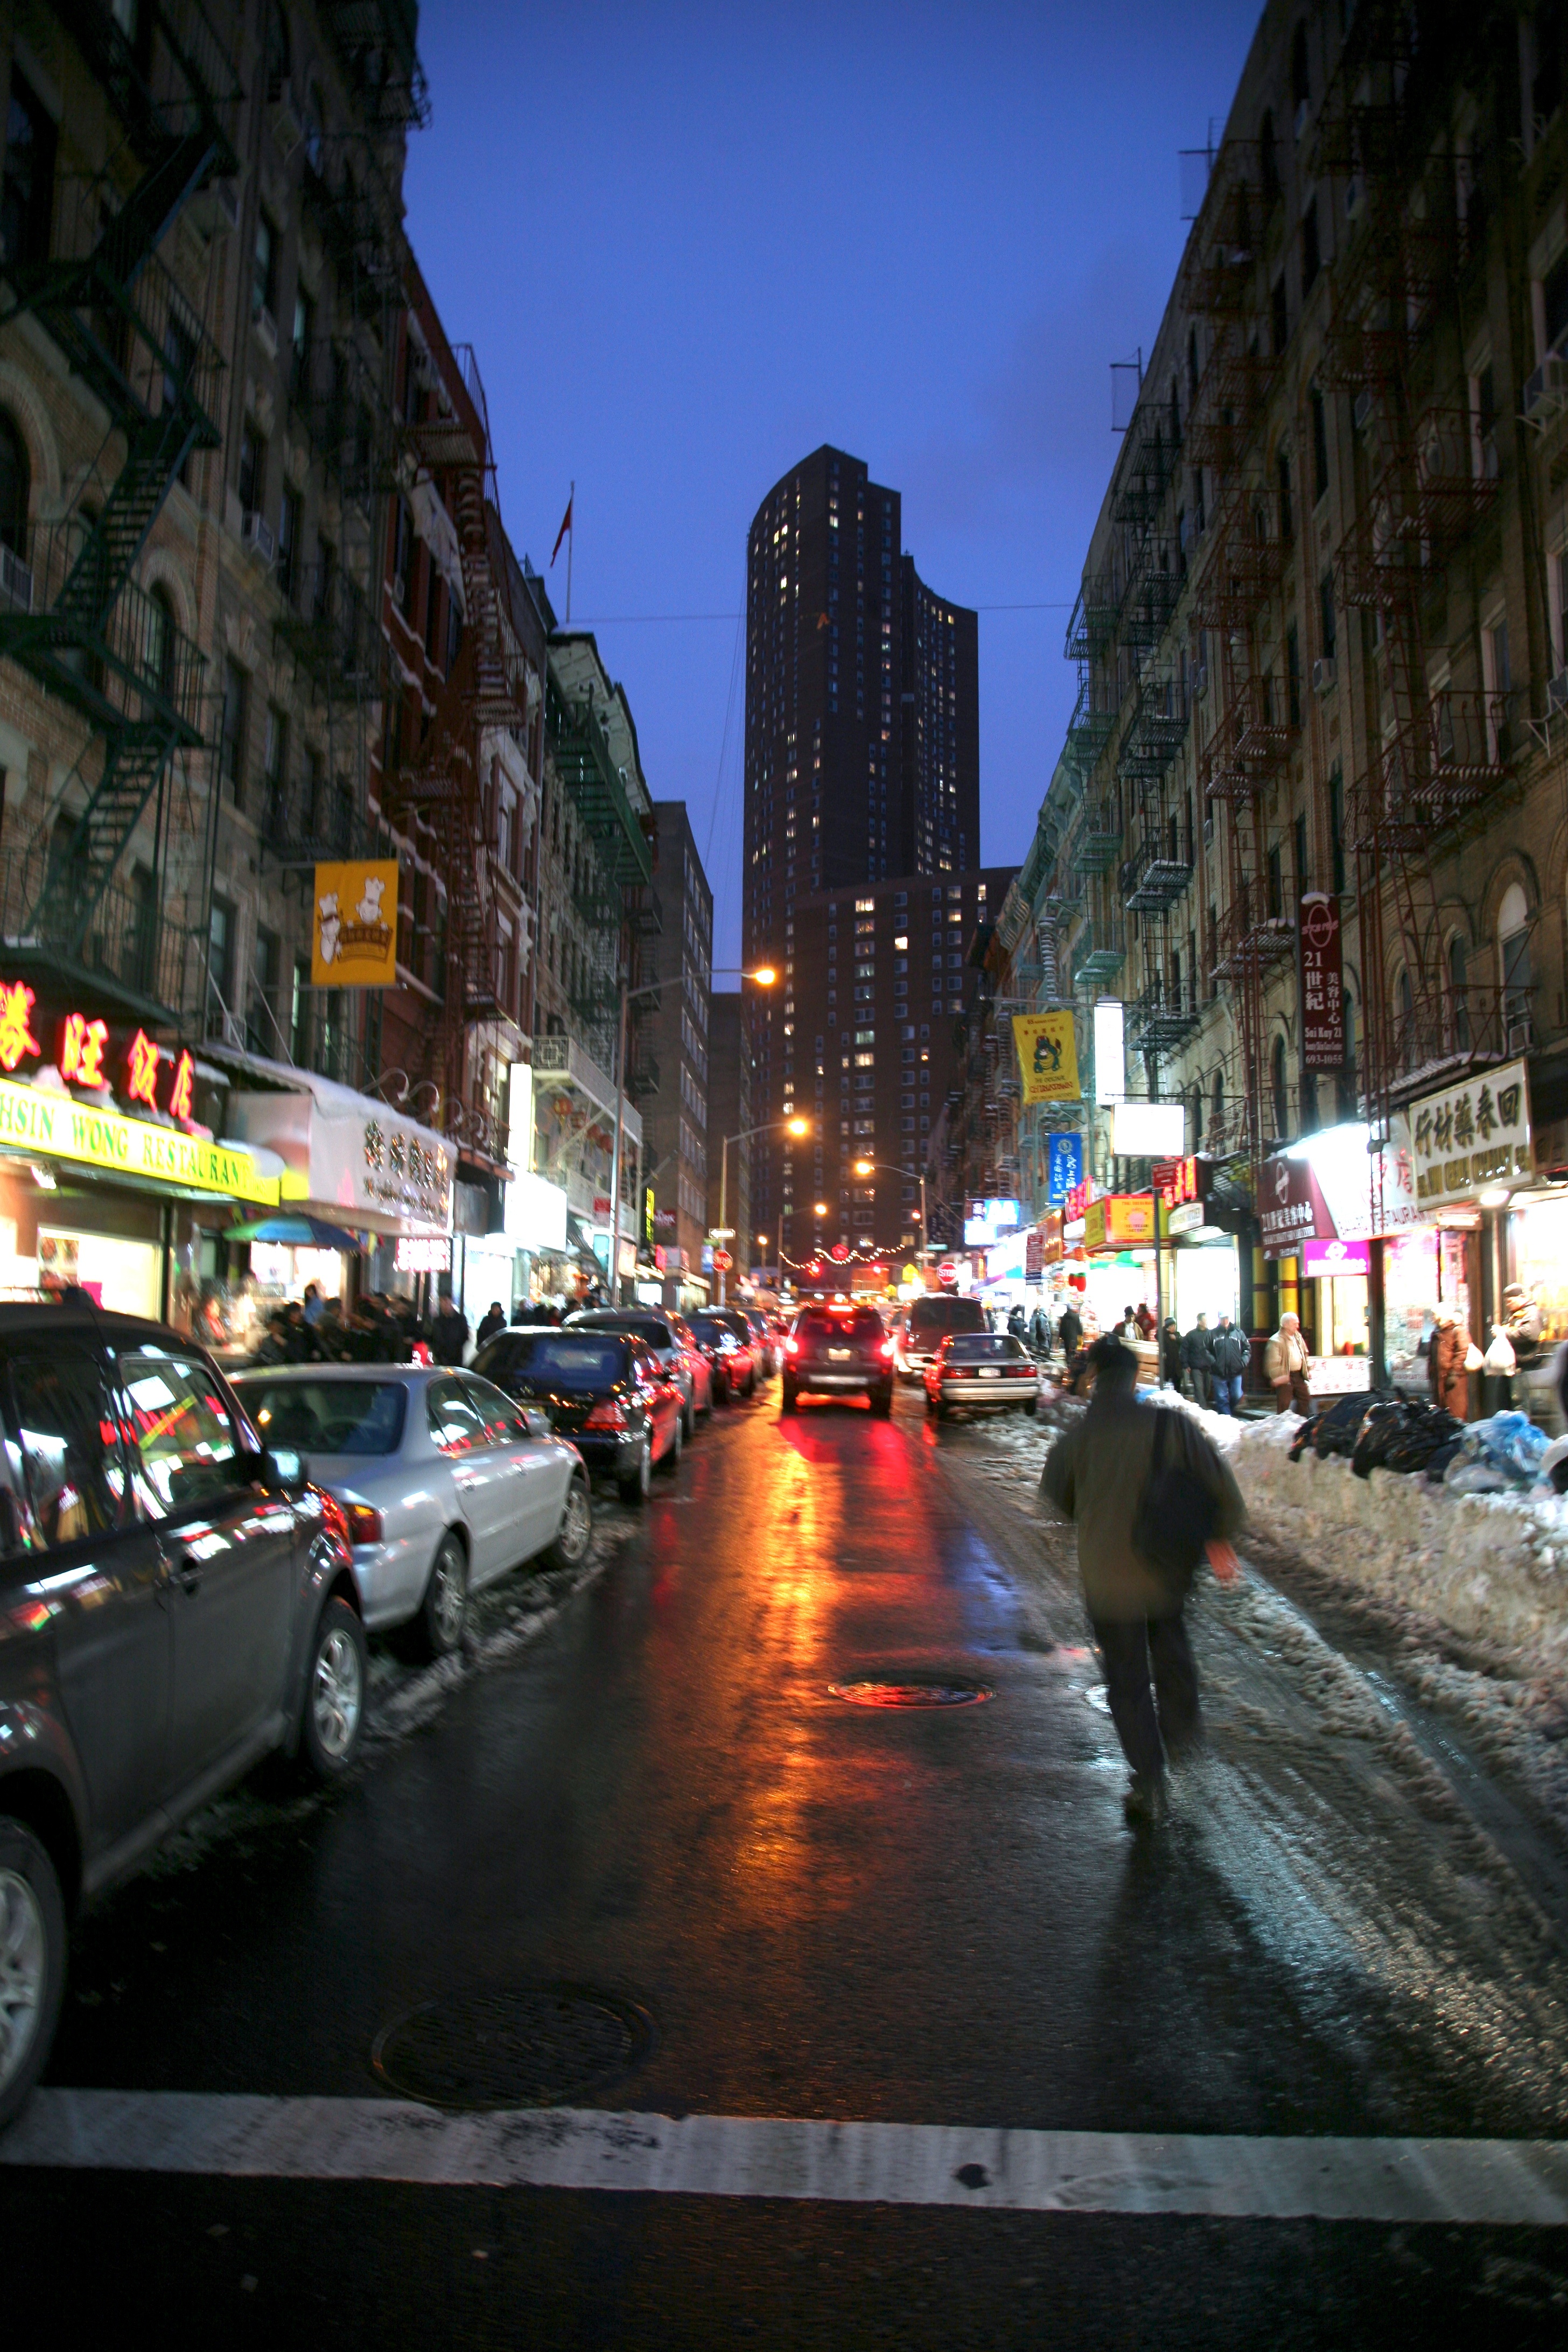
pedestrian, road, street, night, town, city, manhattan, cityscape, downtown, travel, evening, nyc, tourism, waterway, newyork, infrastructure, newyorkcity, ny, chinatown, metropolis, urban area, human settlement